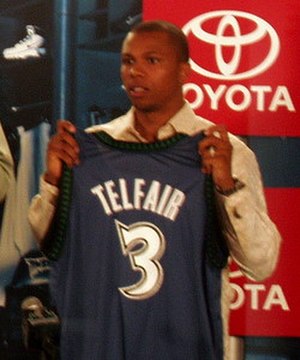
Sebastian Telfair
Sebastian Telfair er en amerikansk basketballspiller, der spiller som point guard i NBA-klubben Toronto Raptors. Telfair kom ind i ligaen i 2004 og har tidligere spillet for Portland Trail Blazers, Boston Celtics, Minnesota Timborwolves og Phoenix Suns inden han i 2013 kom til Toronto.